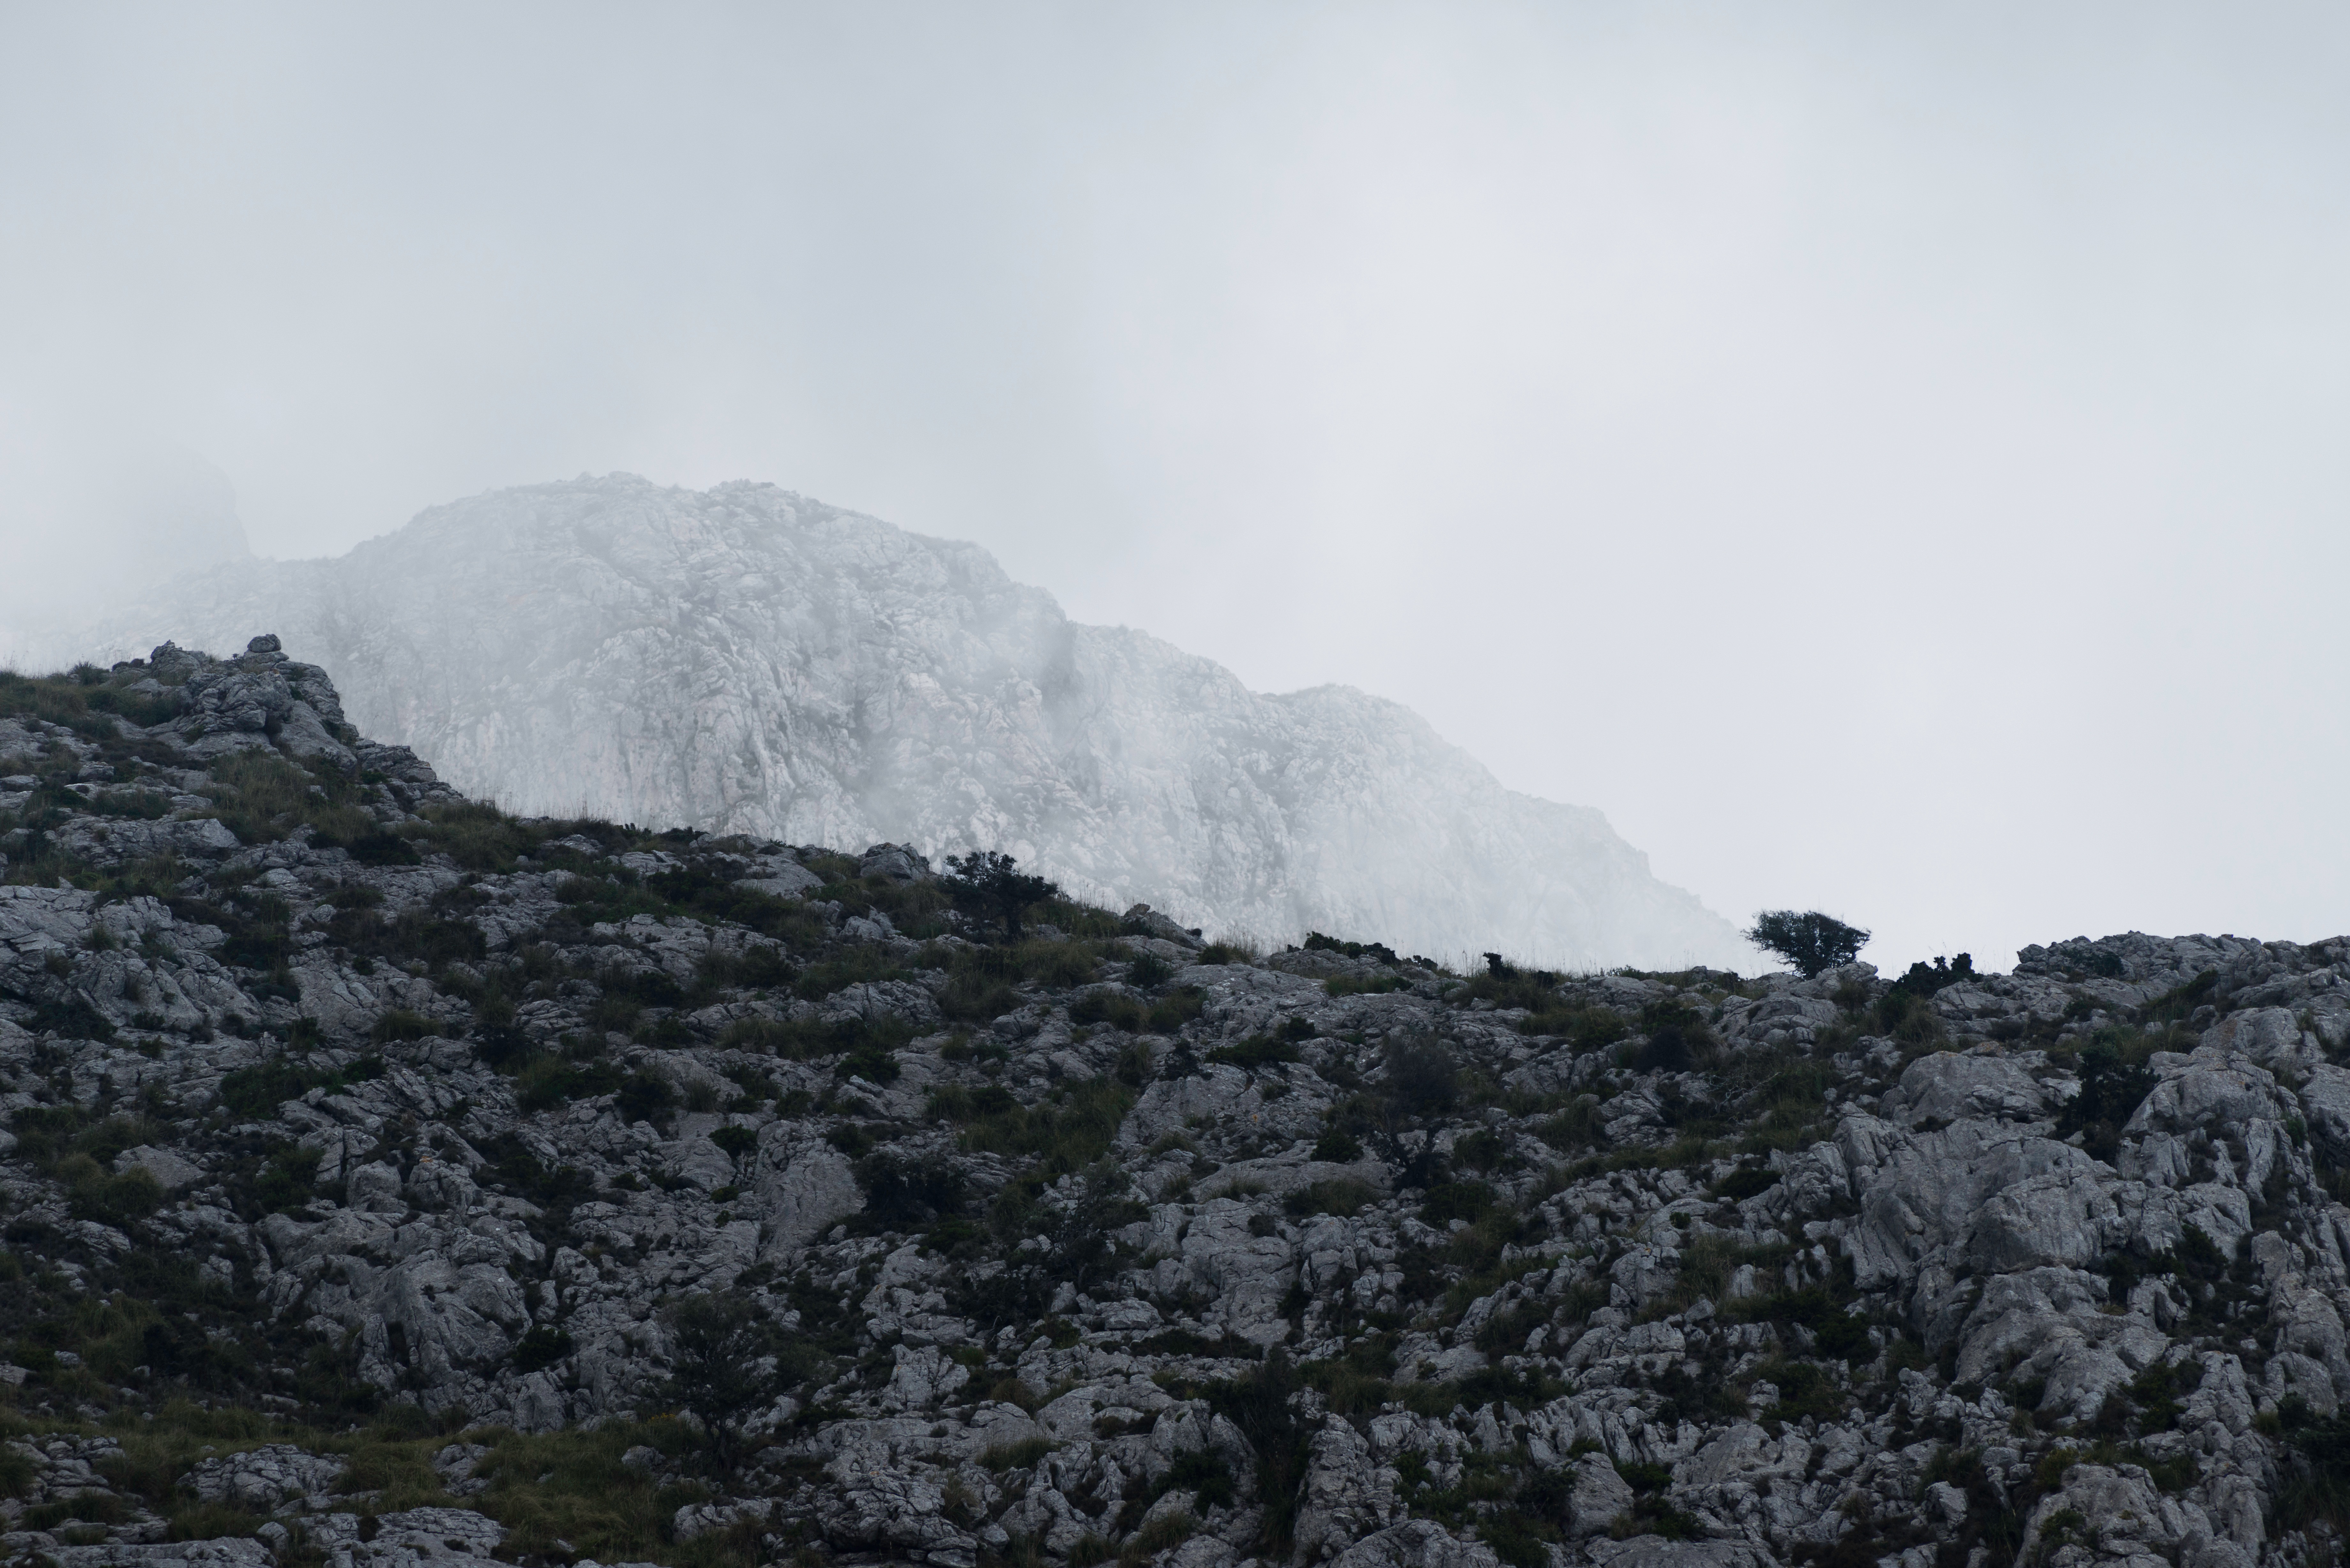
rock, mountain, snow, winter, adventure, mountain range, weather, terrain, ridge, summit, geology, plateau, fell, landform, geographical feature, atmospheric phenomenon, mountainous landforms, geological phenomenon